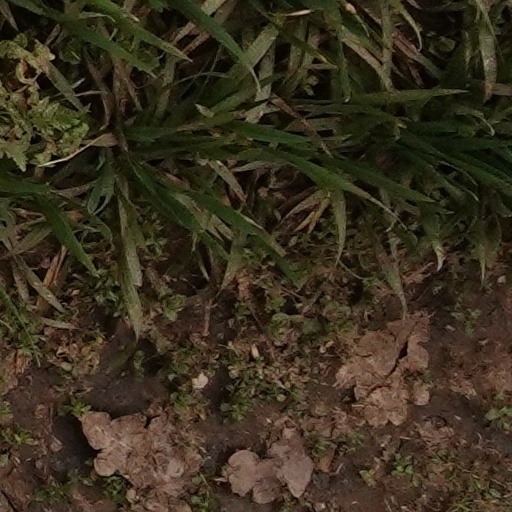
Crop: wheat